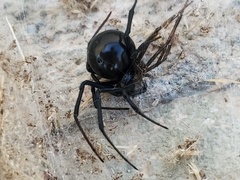
Species: Lactrodectus_hesperus